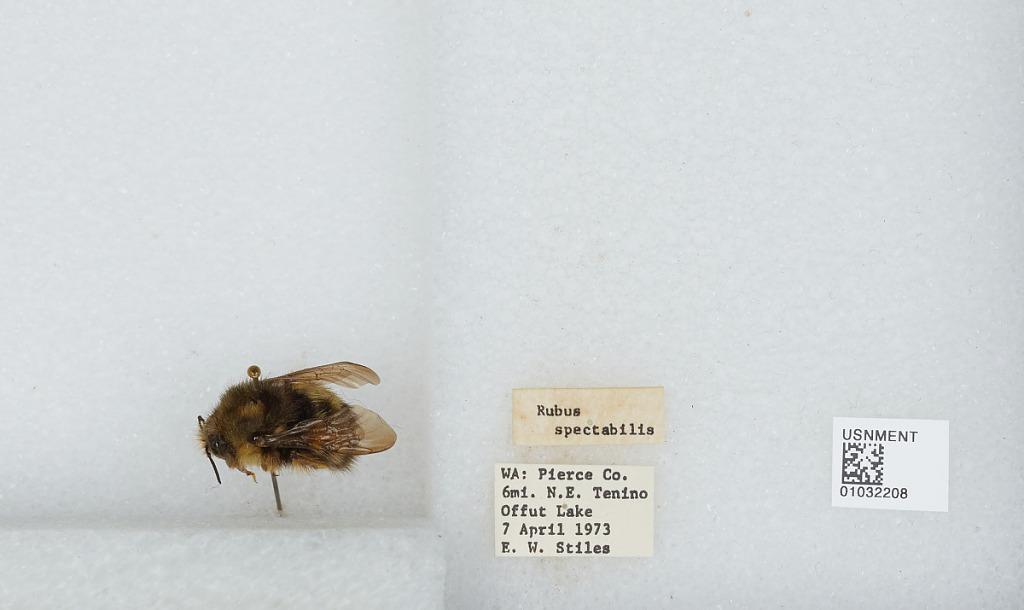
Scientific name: Bombus (Pyrobombus) sitkensis Nylander
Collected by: E. Stiles
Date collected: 1973-4-7
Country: United States
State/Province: Washington
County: Pierce
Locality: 6 miles Northeast of Tenino, Offut Lake
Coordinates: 46.9144, -122.831